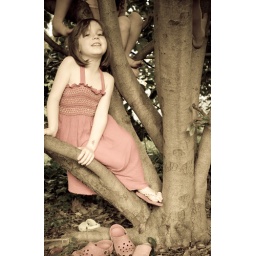
girls in the tree 01 (1 of 1)